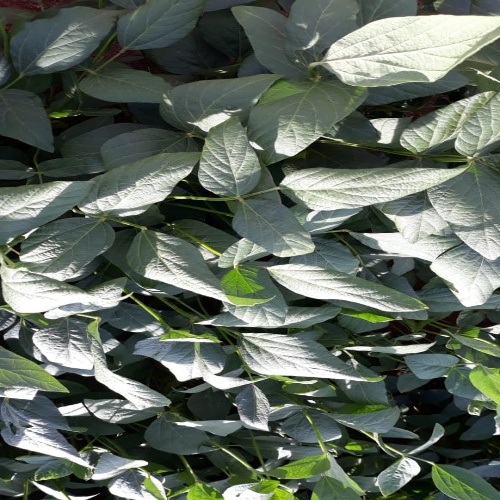
Label: Healthy